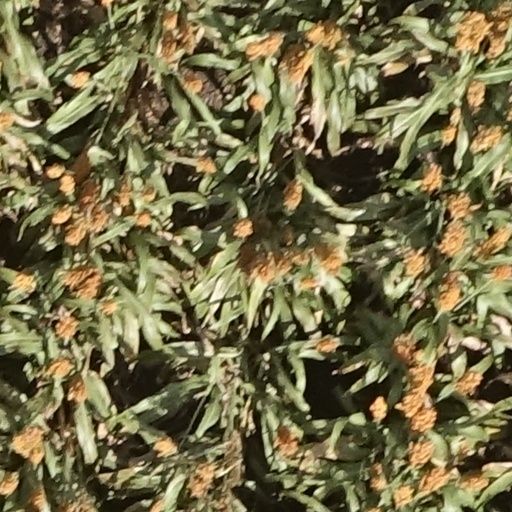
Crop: sorghum